Air Force The Movie: Selagi Bernyawa

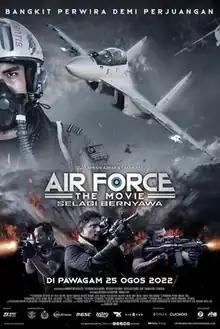
Malaysian theatrical release poster

Air Force The Movie: Danger Close (Malay: Air Force The Movie: Selagi Bernyawa) is a 2022 Malaysian Malay-language military action film directed by Zulkarnain Azhar and Frank See starring Aiman Hakim Ridza, Dato Adi Putra, Nas-T, Luqman Hafidz, Johan As'ari, Pablo Amirul, Jack Tan and Sara Ali.